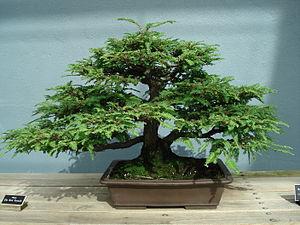
Le Séquoia à feuilles d'if, Séquoia toujours vert ou Séquoia sempervirent est une espèce de conifères de la famille des Taxodiaceae ou des Cupressaceae. Il est l'unique représentant actuel du genre Sequoia. Originaire de la côte Pacifique des États-Unis, il comprend les arbres les plus hauts du monde.
Séquoia est un terme ambigu qui désigne deux espèces de conifères appartenant à deux genres différents, appartenant tous deux à l'ancienne famille des Taxodiacées, englobée aujourd'hui dans les Cupressacées :